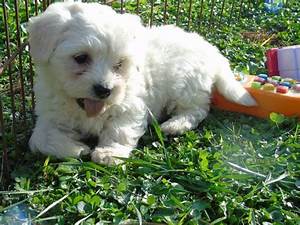
Label: cane